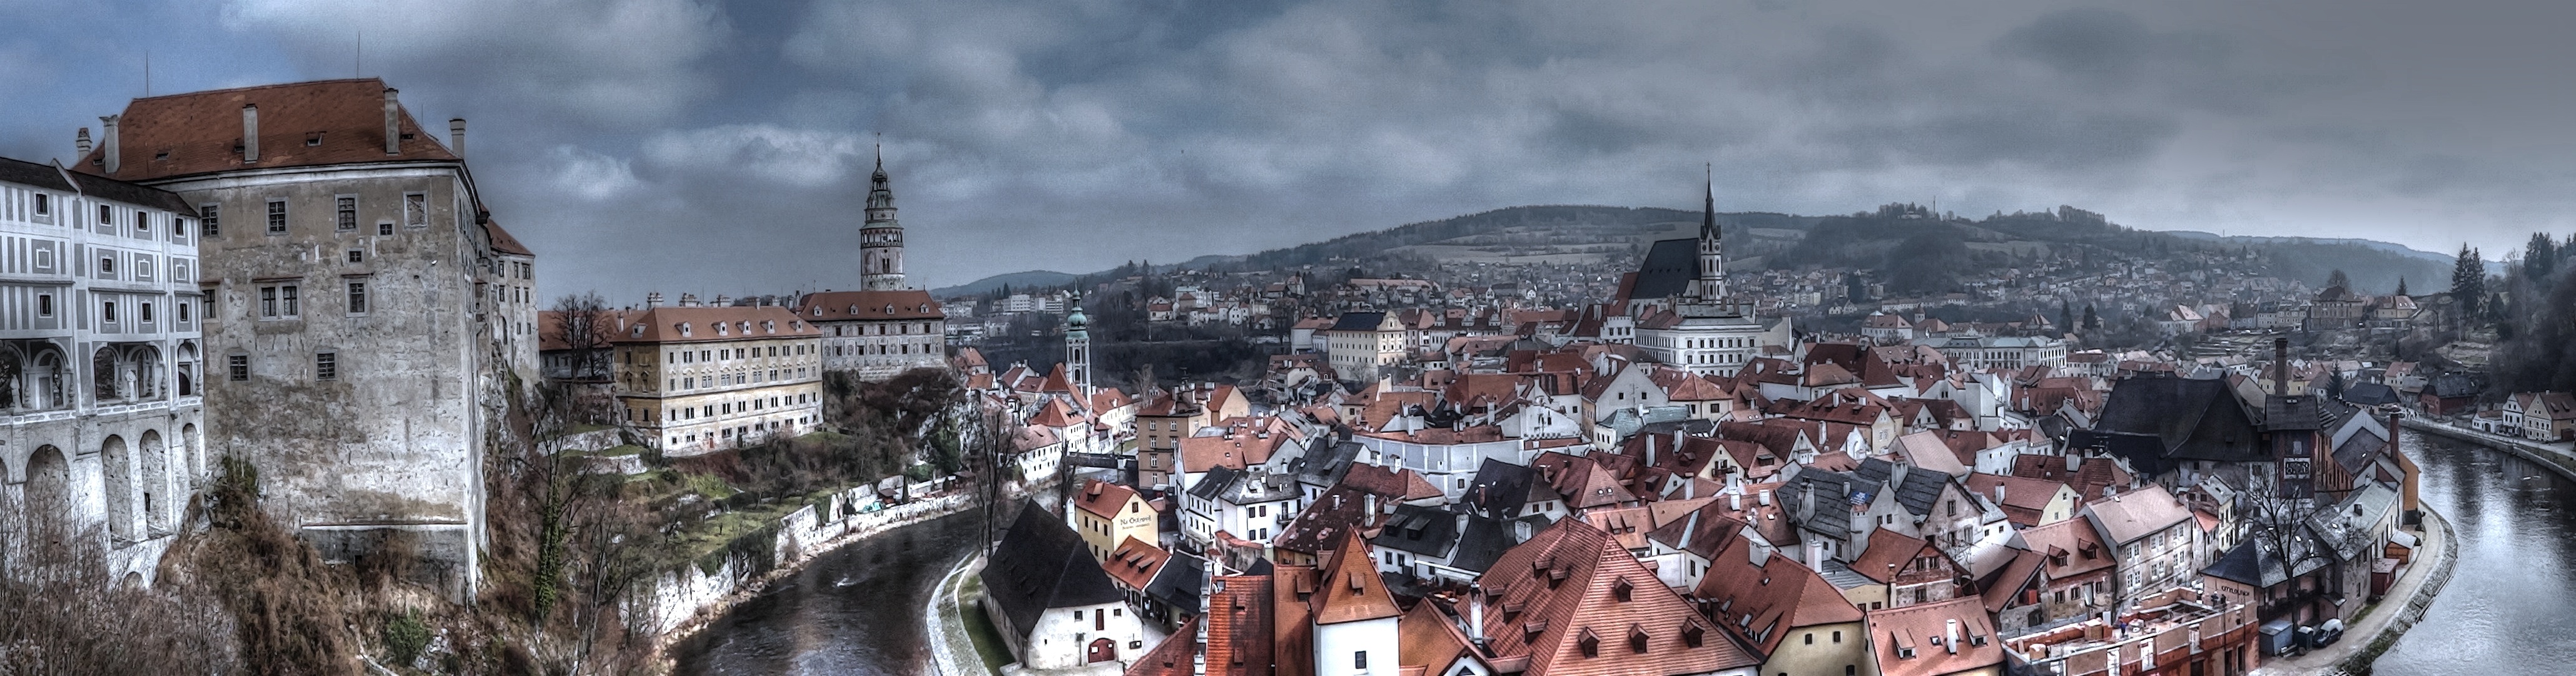
city, tourism, cesky krumlov, schwarzenberg, tours, big small town, mecca, human settlement